La pagella

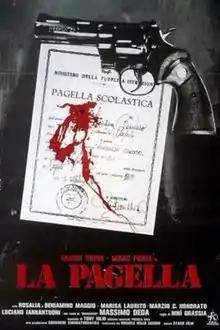

La pagella (Italian for "The report card") is a 1980 Italian sceneggiata film directed by Ninì Grassia. It is based on the 1977 sceneggiata "'A paggella". The film was a commercial success, grossing about one billion eight hundred million lire at the Italian box office.